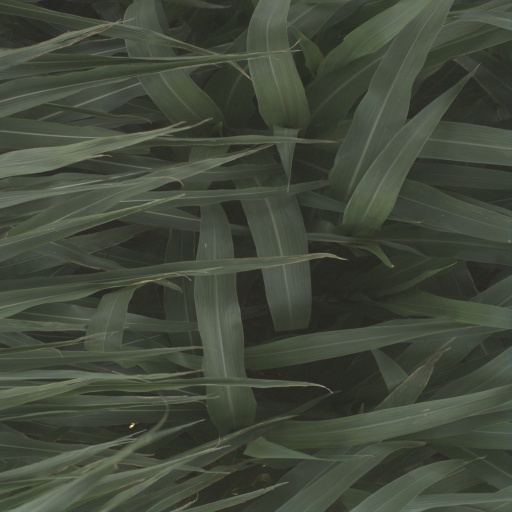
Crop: sorghum